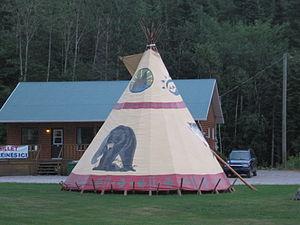
Innue Essipit est une Première Nation innue du Québec au Canada. Elle possède une réserve, Innue Essipit, où vit le tiers de sa population, située sur la Côte-Nord du fleuve Saint-Laurent. Il s'agit de l'une des neuf communautés innues du Québec. Le nom « Essipit » signifie « rivière aux coquillages ». En 2016, elle a une population inscrite de 741 membres. Elle fait partie du Conseil tribal Mamuitun.
Essipit, dont le nom officiel est Innue Essipit, est une réserve autochtone innue [prononcer i-nou] de 0,8 km² située sur la Côte-Nord, dans la province de Québec, au Canada.